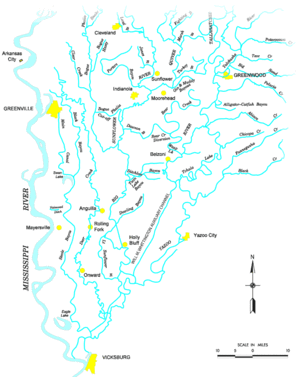
Yazoo-floden
Yazoo floden løber fra Greenwood til til Vicksburg i Mississippi.
"Yazoo floden er en flod i staten Mississippi i USA, og en biflod til Mississippifloden, som den løber ud i nord for Vicksburg. Den fik sit navn af den franske opdagelsesrejsende La Salle i 1682 med henvisning til Yazoo indianerne, som boede i nærheden. Det er ikke helt klart hvad navnet betyder, men i lang tid har man ment at det betød ""Dødens flod"".